Cecil B. DeMille

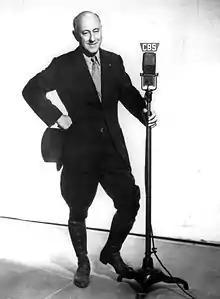
Full body photograph of DeMille wearing a blakc suit, holding a top hat in one hand and the CBS radio microphone in the other

In the early 1920s, scandal surrounded Paramount; religious groups and the media opposed portrayals of immorality in films. A censorship board called the Hays Code was established. DeMille's film "The Affairs of Anatol" came under fire. Furthermore, DeMille argued with Zukor over his extravagant and over-budget production costs. Consequently, DeMille left Paramount in 1924 despite having helped establish it. He joined the Producers Distributing Corporation. His first film in the new production company, DeMille Pictures Corporation, was "The Road to Yesterday" in 1925. He directed and produced four films on his own, working with Producers Distributing Corporation because he found front office supervision too restricting. Aside from "The King of Kings," none of DeMille's films away from Paramount were successful. "The King of Kings" established DeMille as "master of the grandiose and of biblical sagas". Considered at the time the most successful Christian film of the silent era, DeMille calculated that it had been viewed over 800 million times around the world. After the release of DeMille's "The Godless Girl", silent films in America became obsolete, and DeMille was forced to shoot a shoddy final reel with the new sound production technique. Although this final reel looked so different from the first 11 reels that it appeared to be from another movie, according to Simon Louvish, the film is one of DeMille's strangest and most "DeMillean" film.